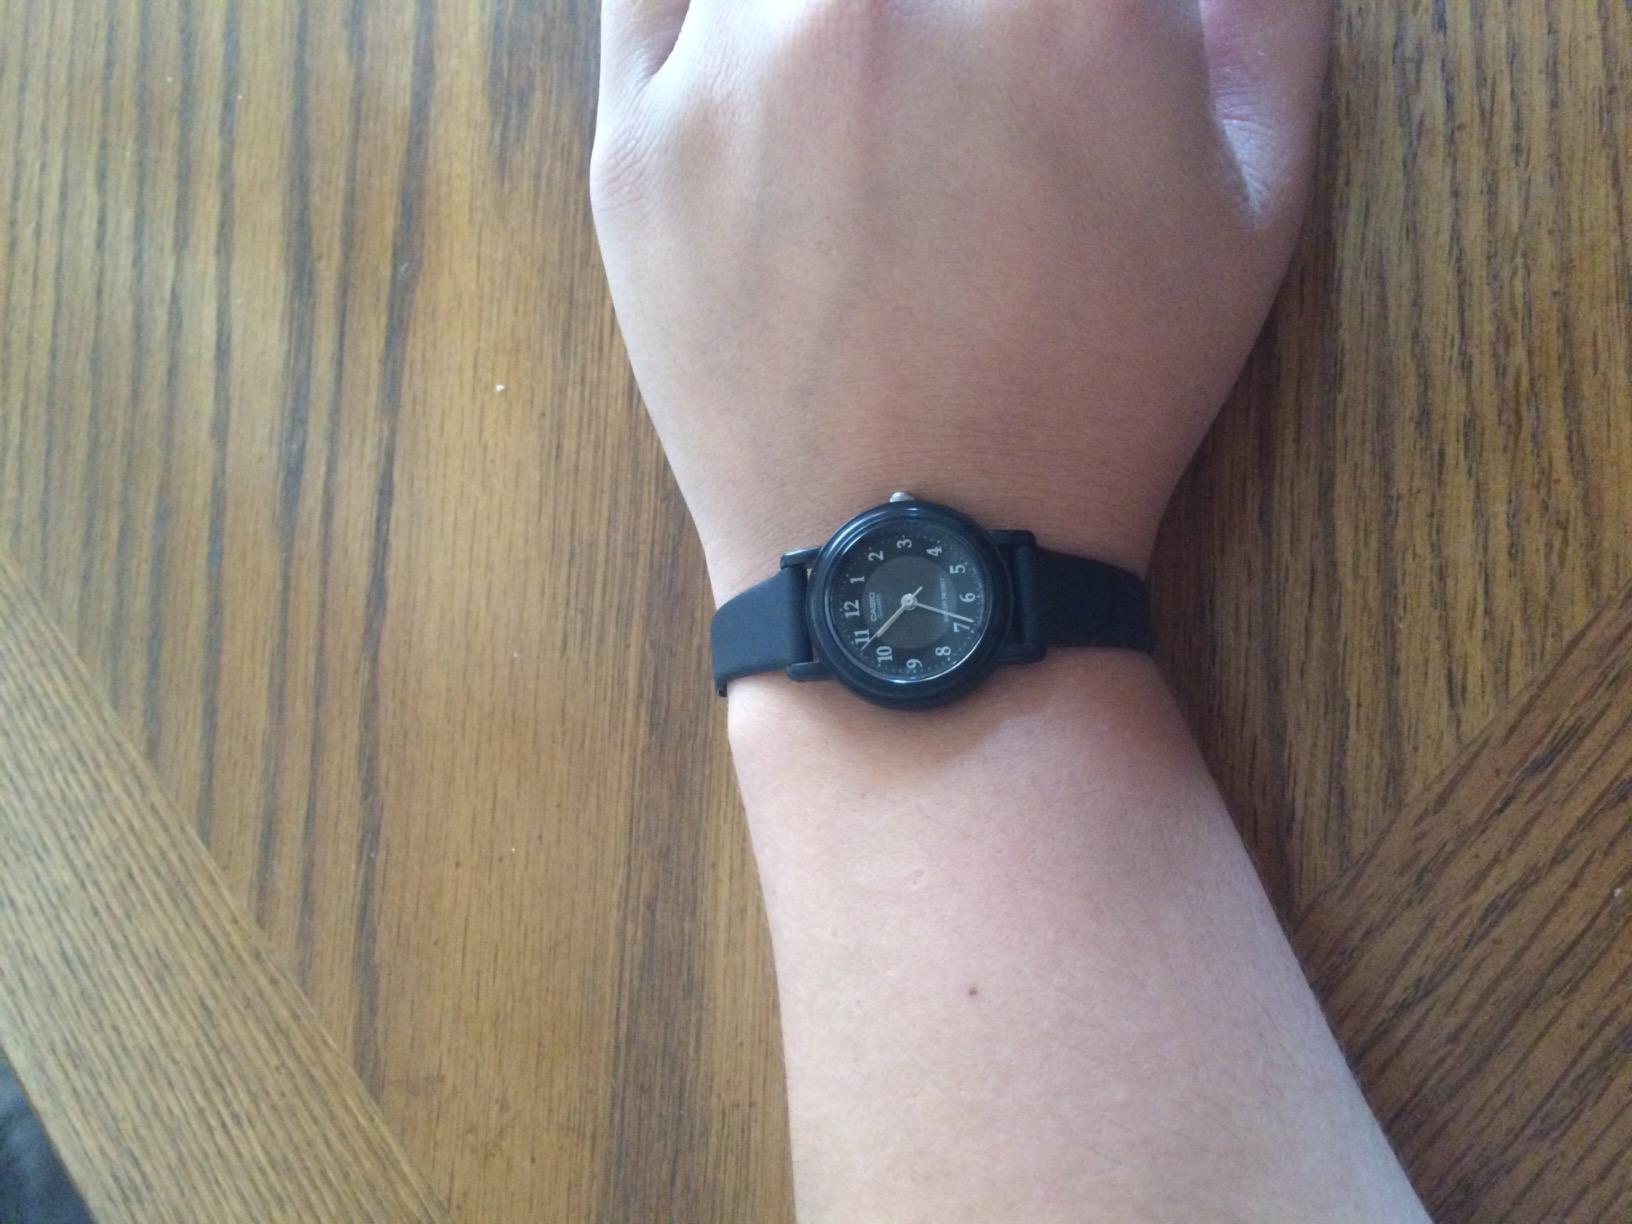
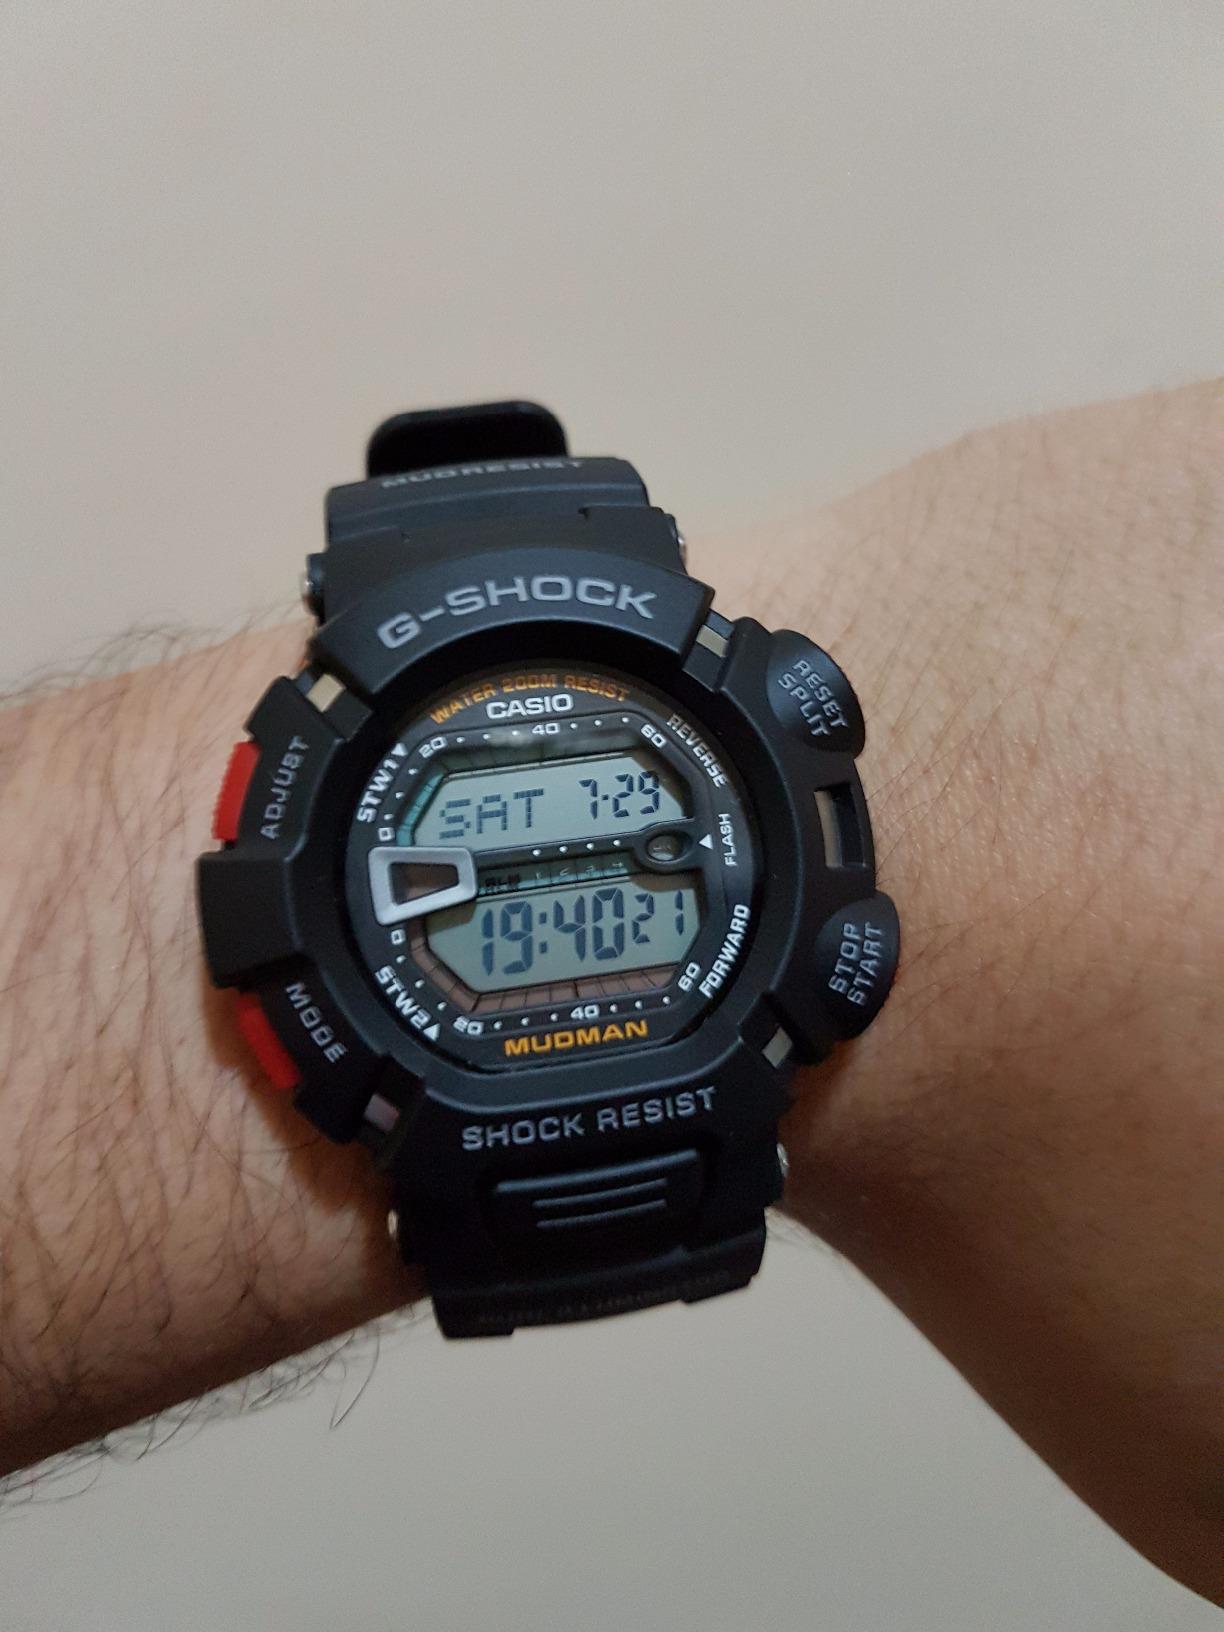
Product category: accessories_watch
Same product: no